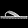
Label: Sandal